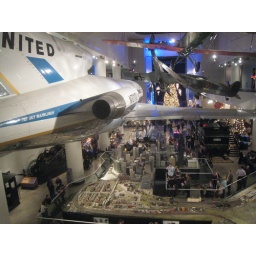
United Airlines 727 flying in over the giant model train set...